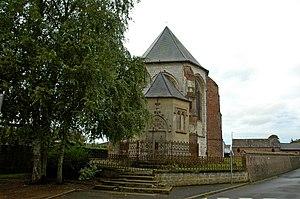
Cet article recense les monuments historiques de la Somme, en France.